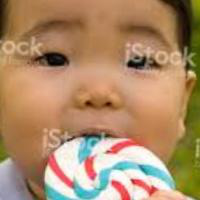
Age group: age 01-10